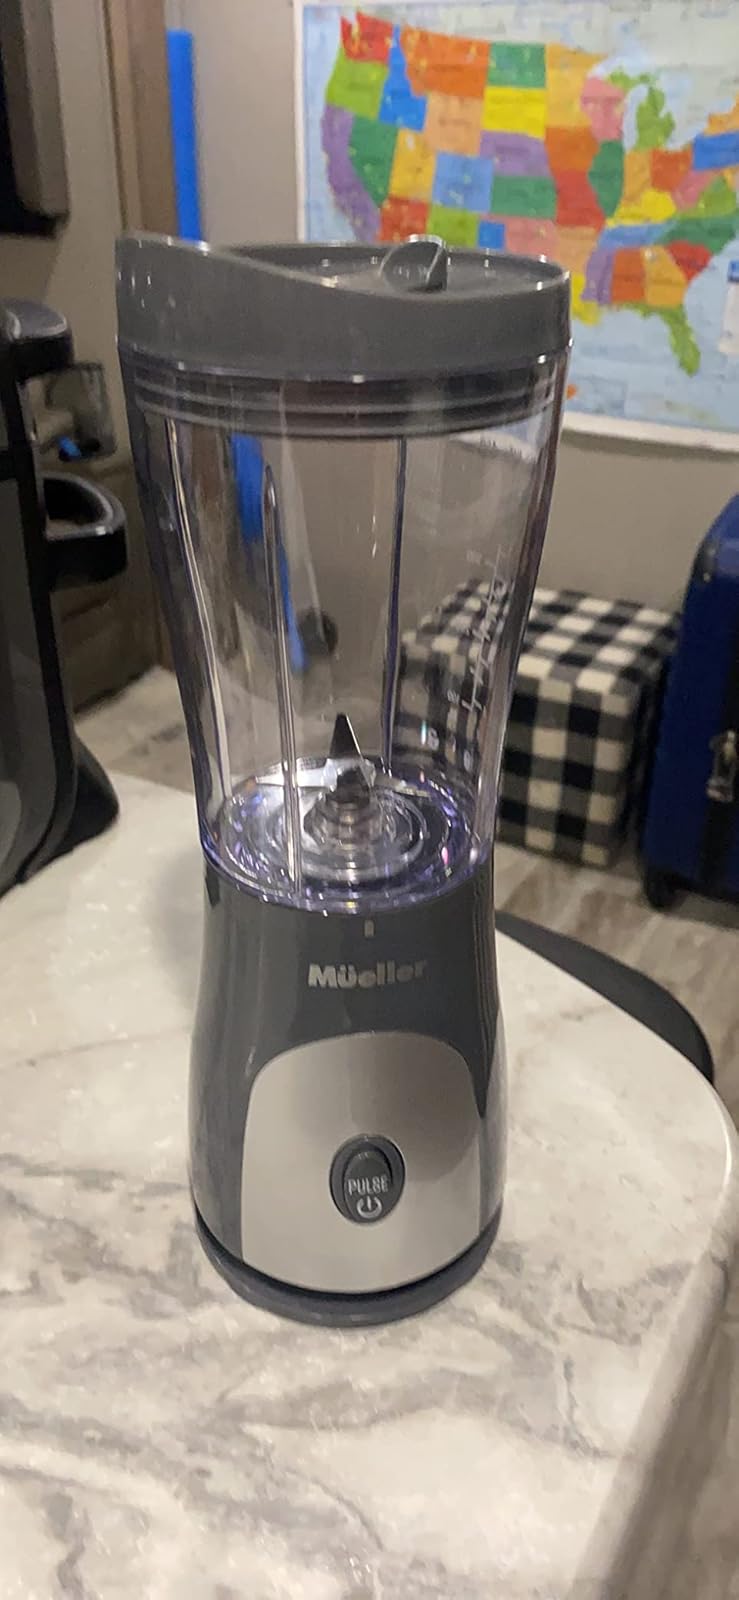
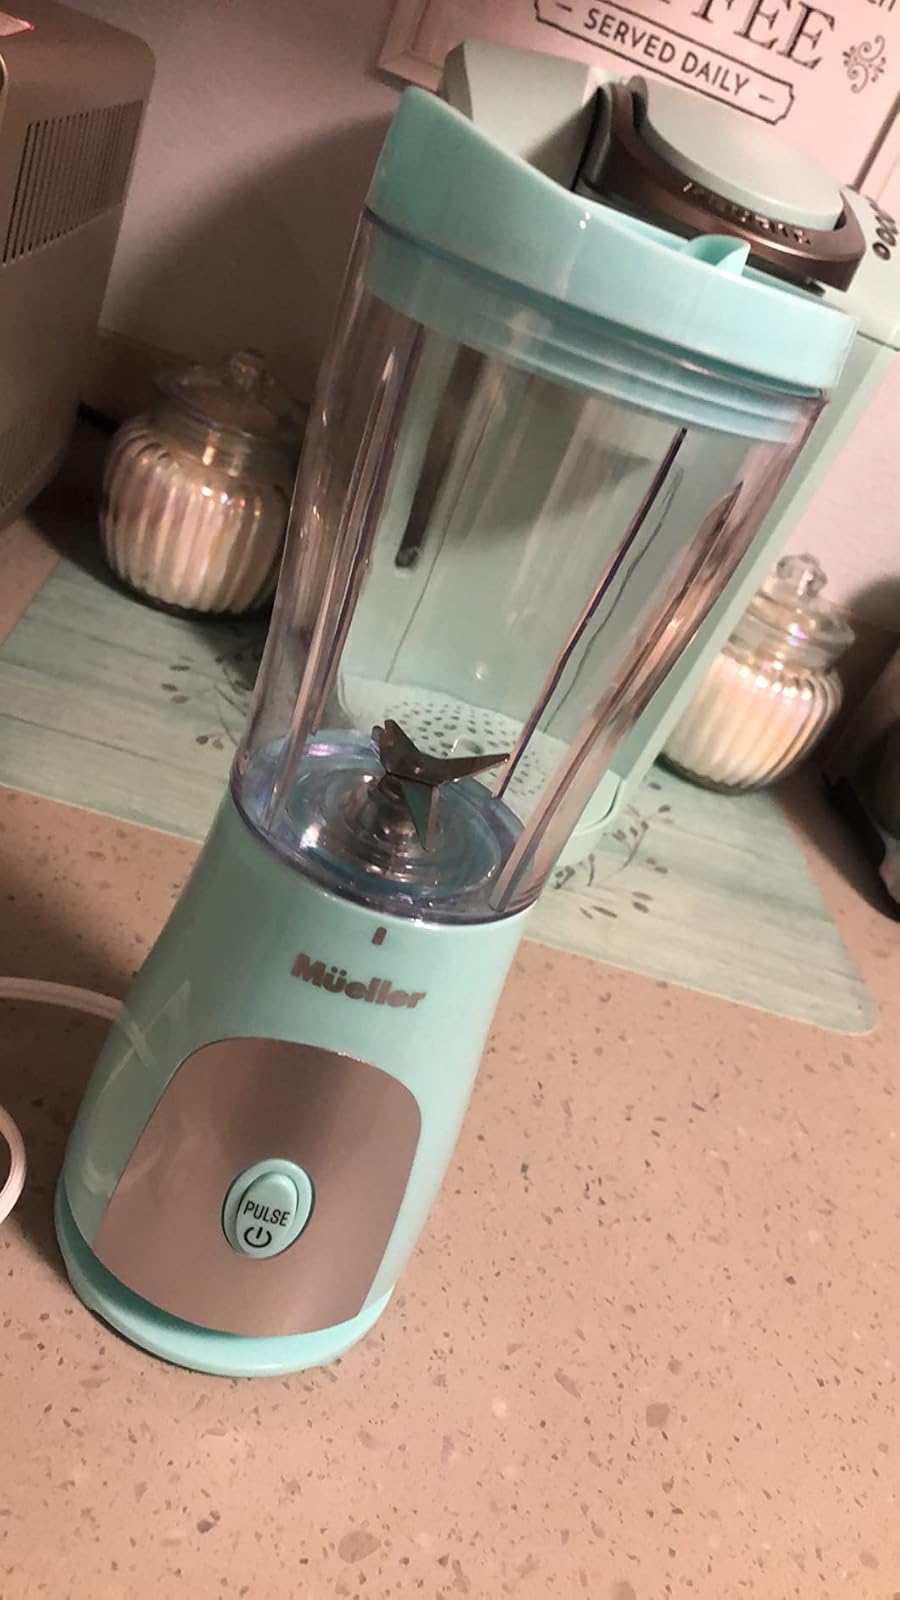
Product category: items_blender
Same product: no